List of lunar probes

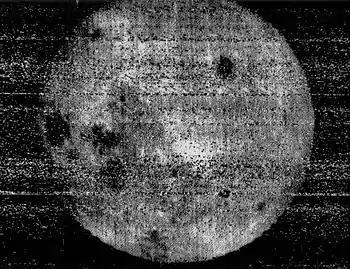
The first image returned by "Luna 3" showed the far side of the Moon

This is a list of robotic space probes that have flown by, impacted, orbited or landed on the Moon for the purpose of lunar exploration, as well as probes launched toward the Moon that failed to reach their target.